Frederick Walker Castle

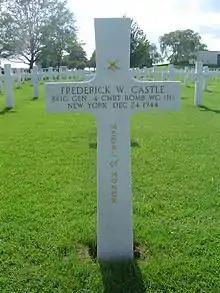

Castle entered the New Jersey National Guard on October 2, 1924, as preparation for attending West Point, scoring first on the Guard's competitive examination. He entered the U.S. Military Academy on July 1, 1926, graduating June 12, 1930, 7th in a class of 241 graduates. He was commissioned a 2nd Lieutenant in the Corps of Engineers and was accepted for pilot training at March Field, California. After earning his wings on December 22, 1931, at Kelly Field, Texas, he served as a pilot in the 17th Pursuit Squadron at Selfridge Field, Michigan, before being assigned to the Civilian Conservation Corps. He resigned from the Army on February 17, 1934, to take a job with Allied Chemical and Dye Corporation, remaining a member of the Army Reserve.